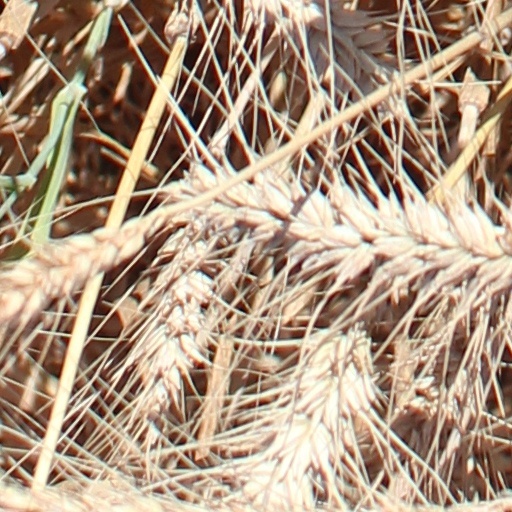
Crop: wheat